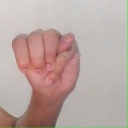
अक्षर: म